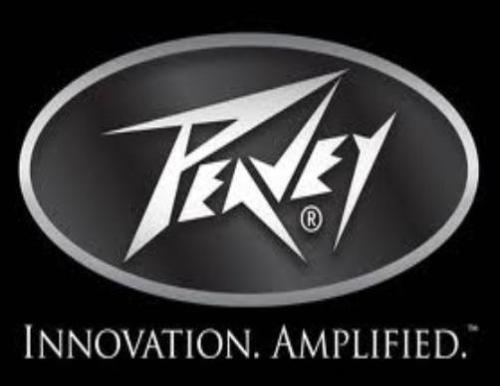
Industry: Electronic